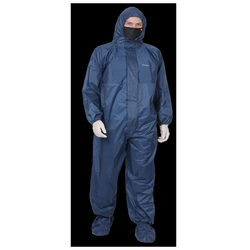
Objects detected:
Mask
Gloves
Gloves
Coverall